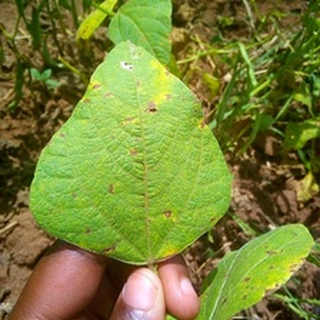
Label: bean_angular_leaf_spot